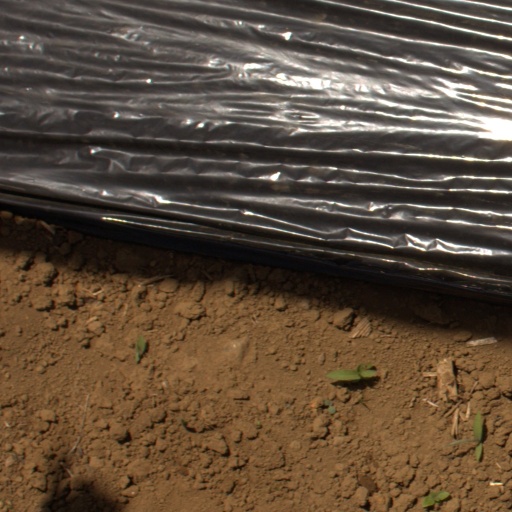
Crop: Jerusalem artichoke